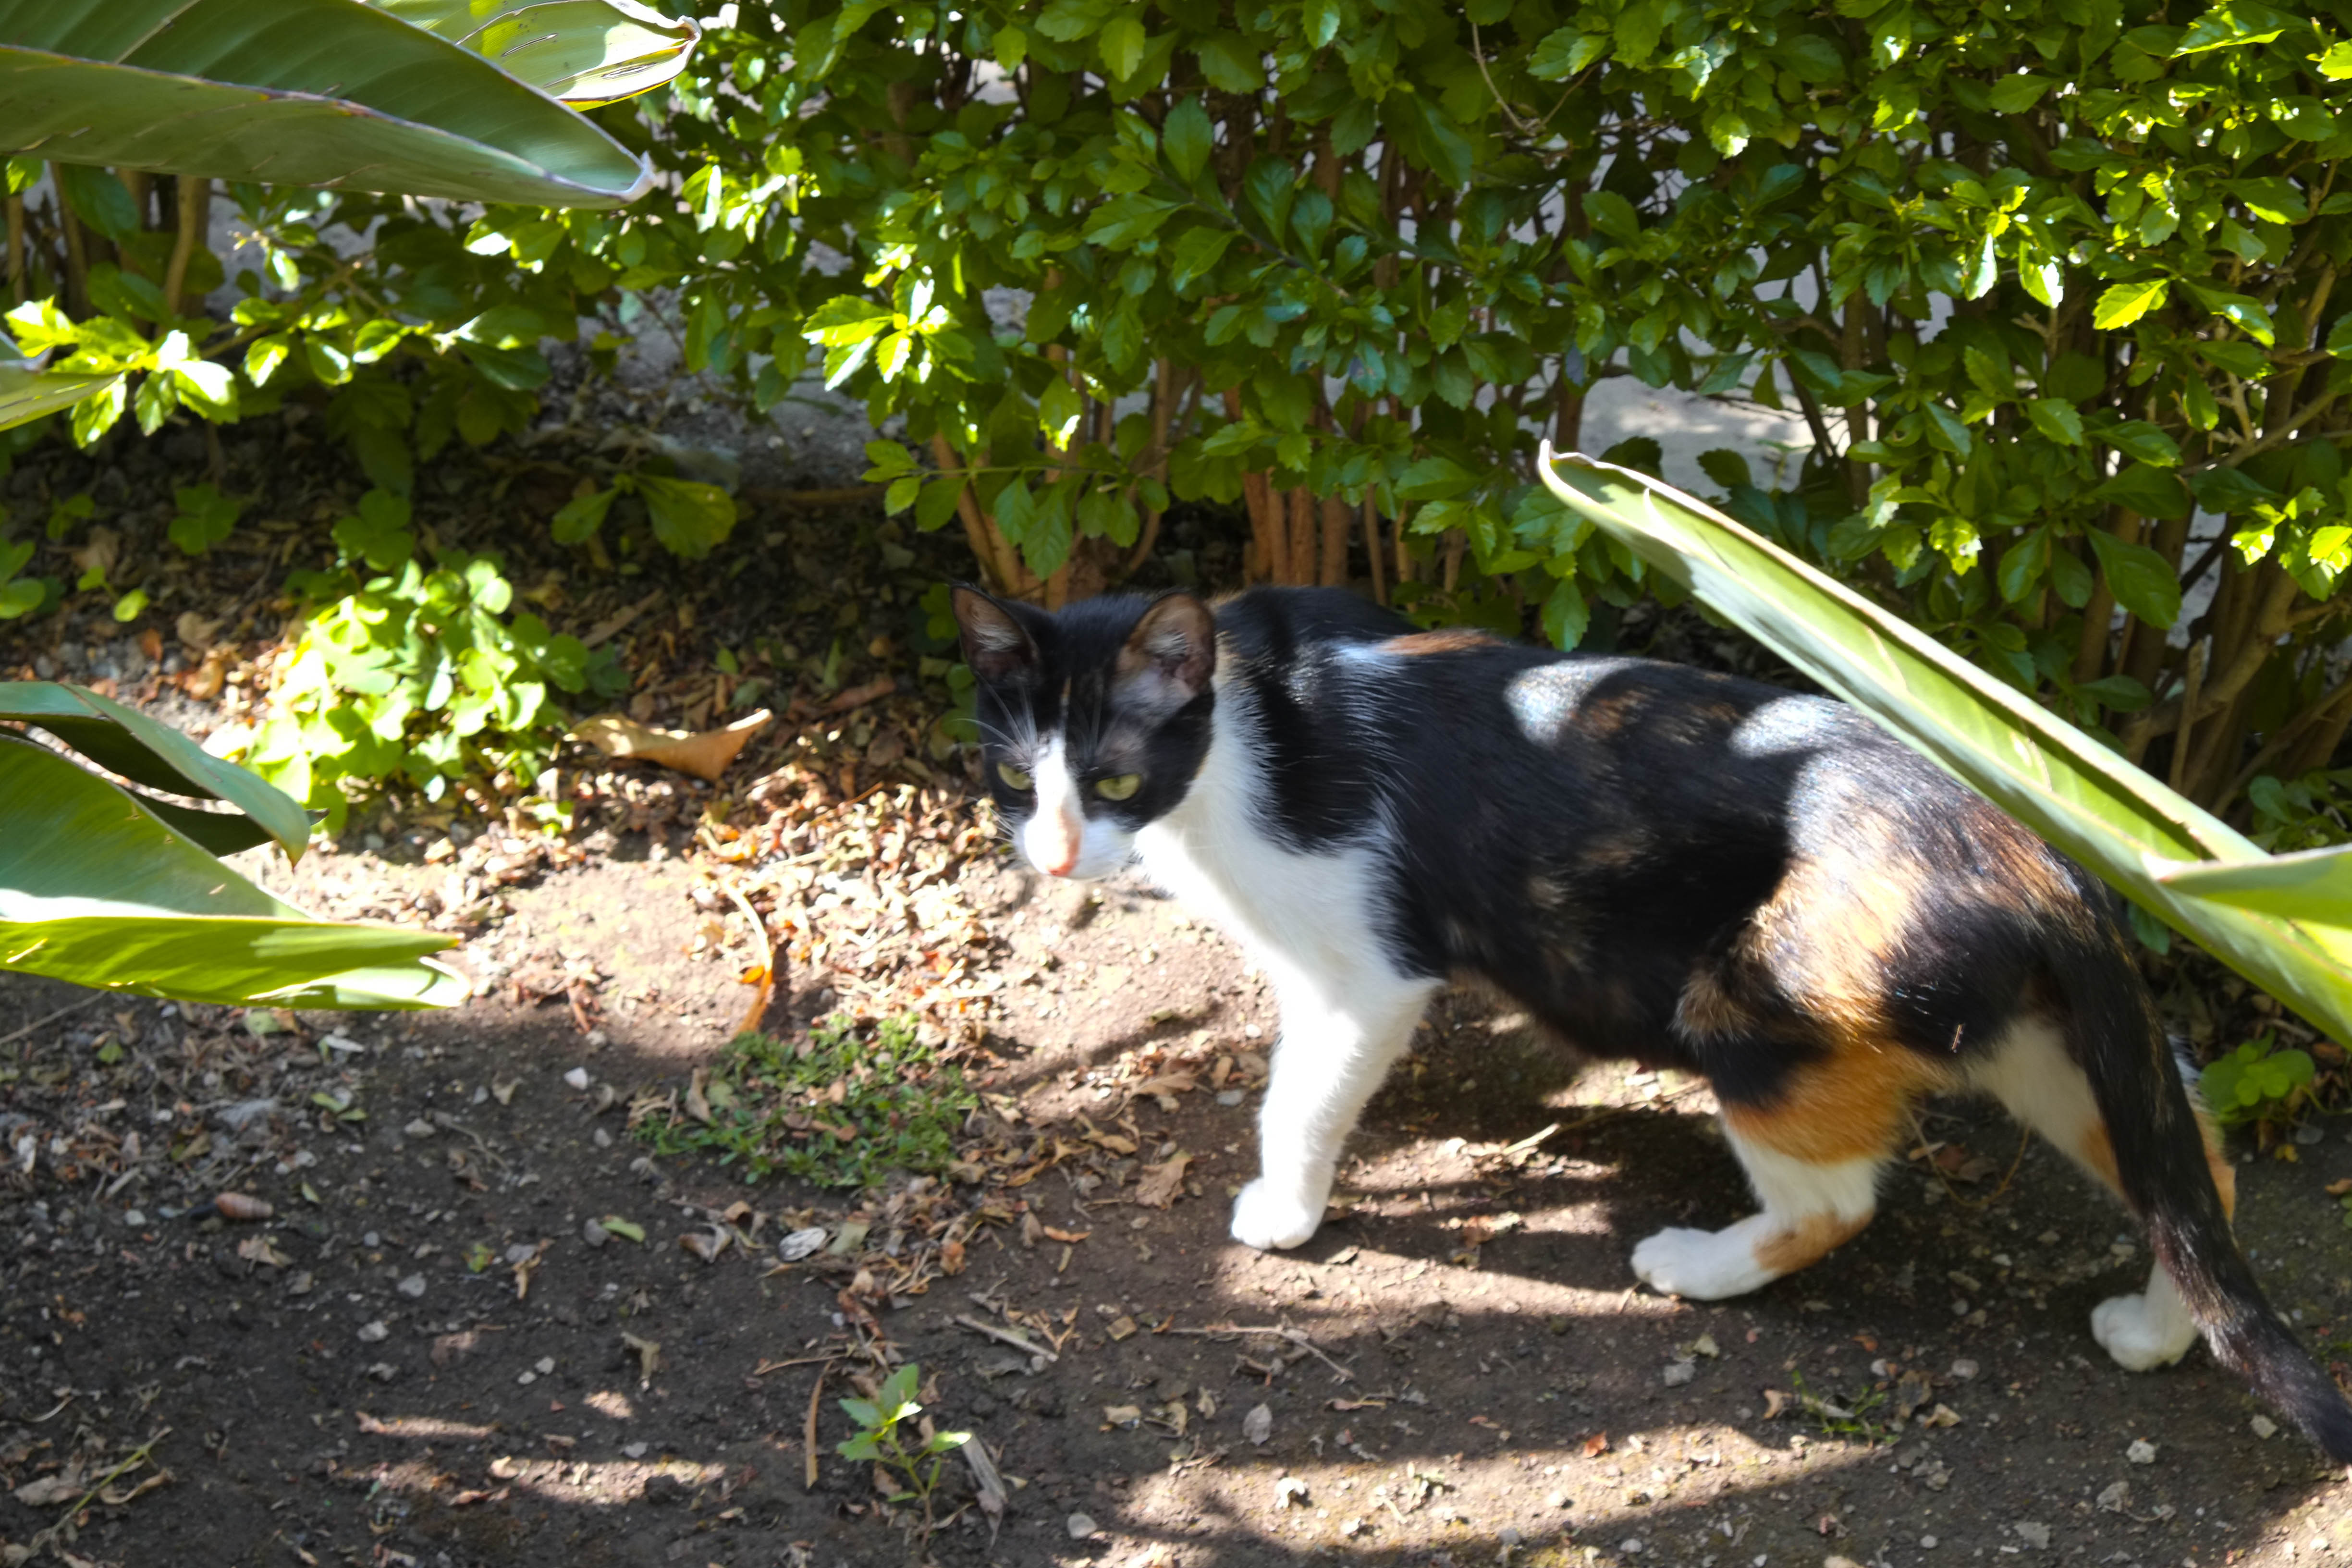
flower, dog, cat, mammal, vertebrate, andalusia, malaga, dog like mammal